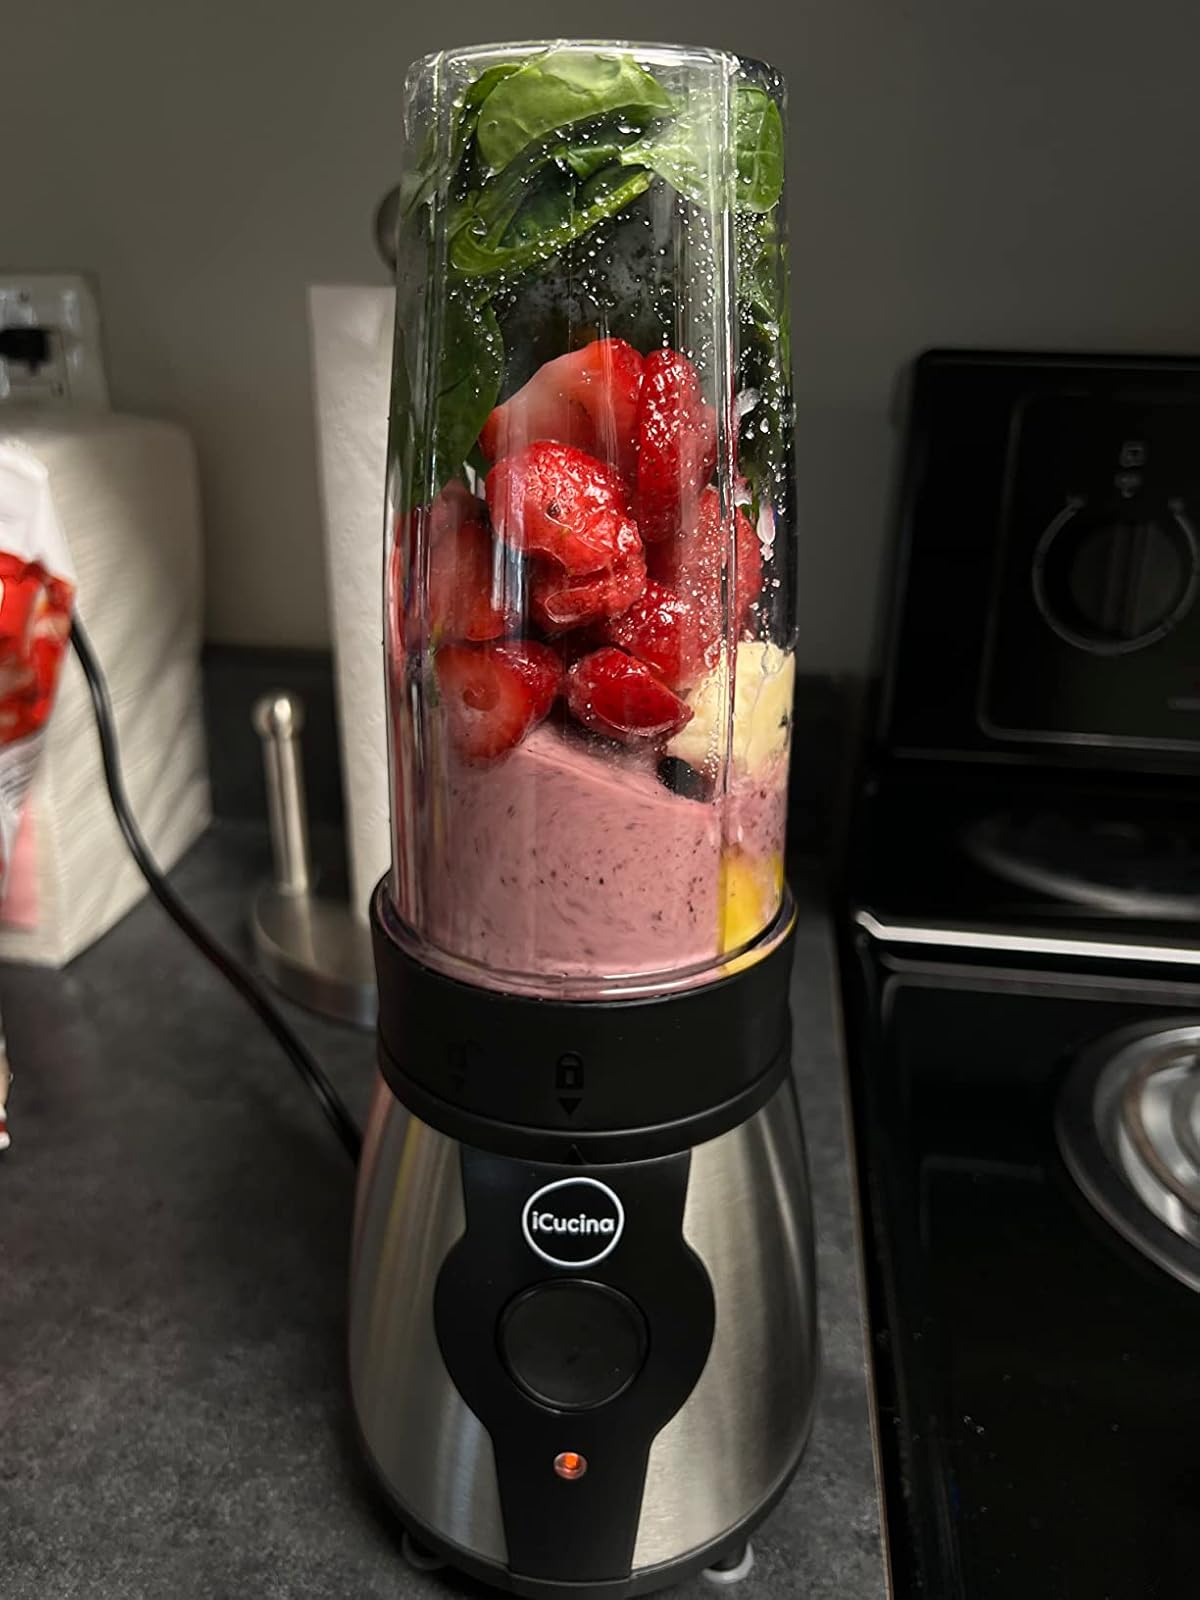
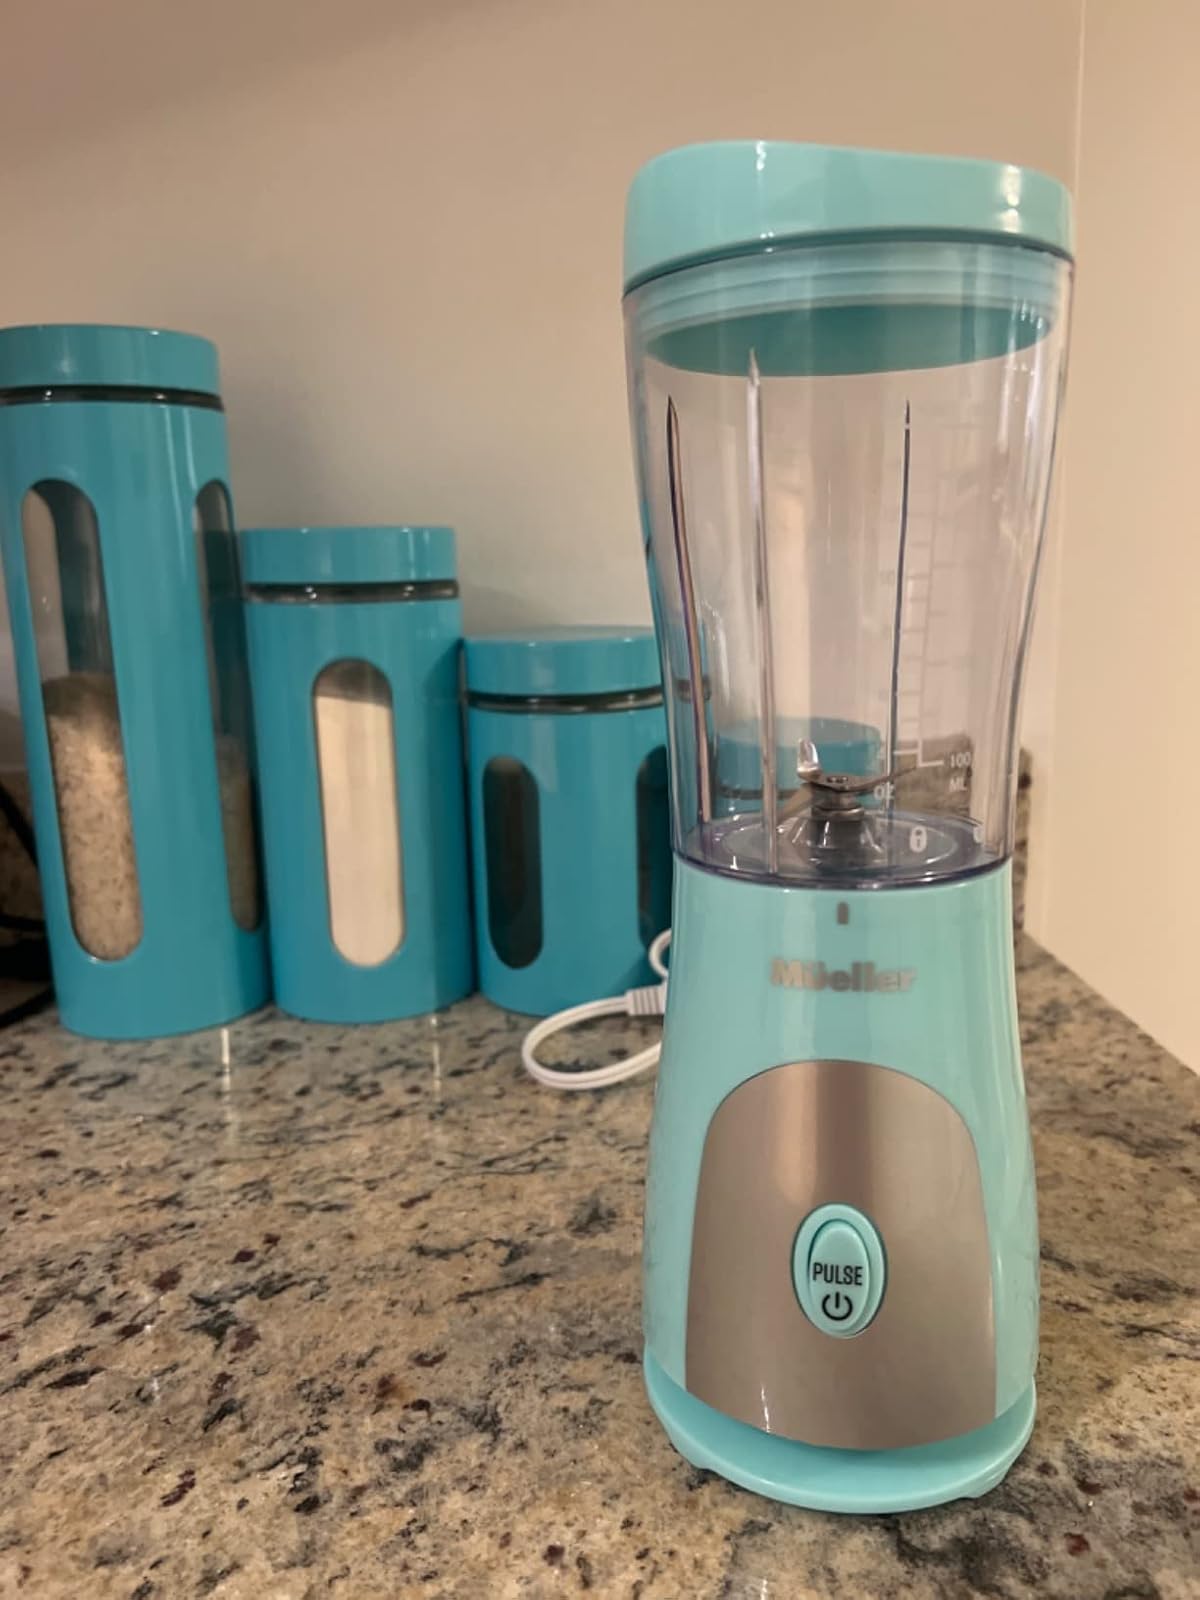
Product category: items_blender
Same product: no